Rebel Heart Tour (album)

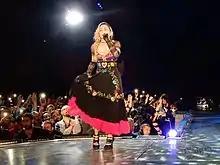
Madonna performing "Like a Prayer" on the Rebel Heart Tour; the performance of the song was included as a bonus track on the video release.

Madonna had embarked on the Rebel Heart Tour (2015–2016) to promote her thirteenth studio album, "Rebel Heart". Performed in 82 shows across 55 cities, the tour was a commercial success earning US$169.8 million; it was attended by an audience of over 1.045 million. The performances at the Sydney SuperDome were recorded for the video release.